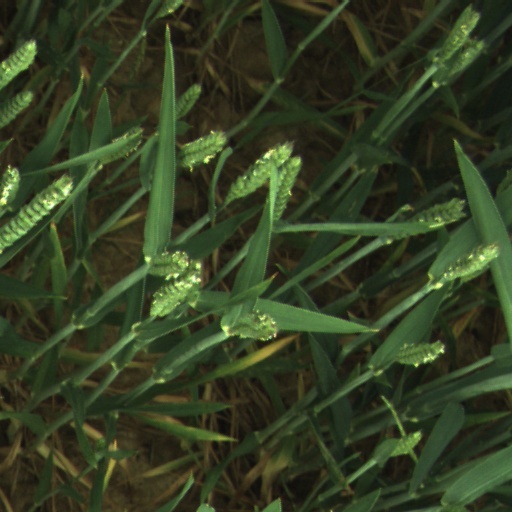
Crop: wheat